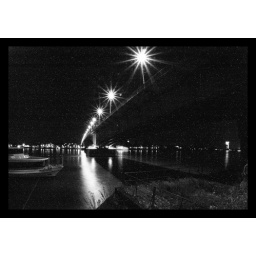
The bridge over river Rhine